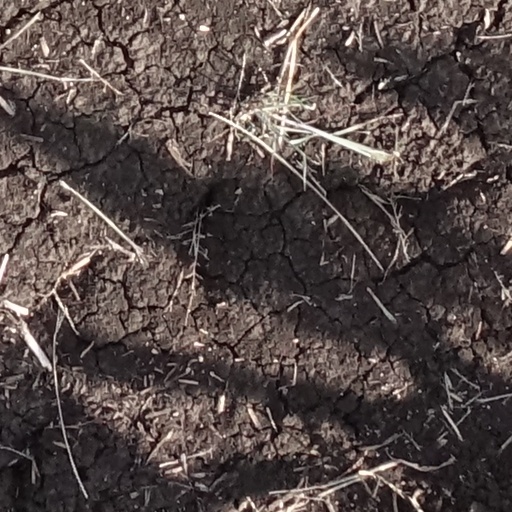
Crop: sorghum